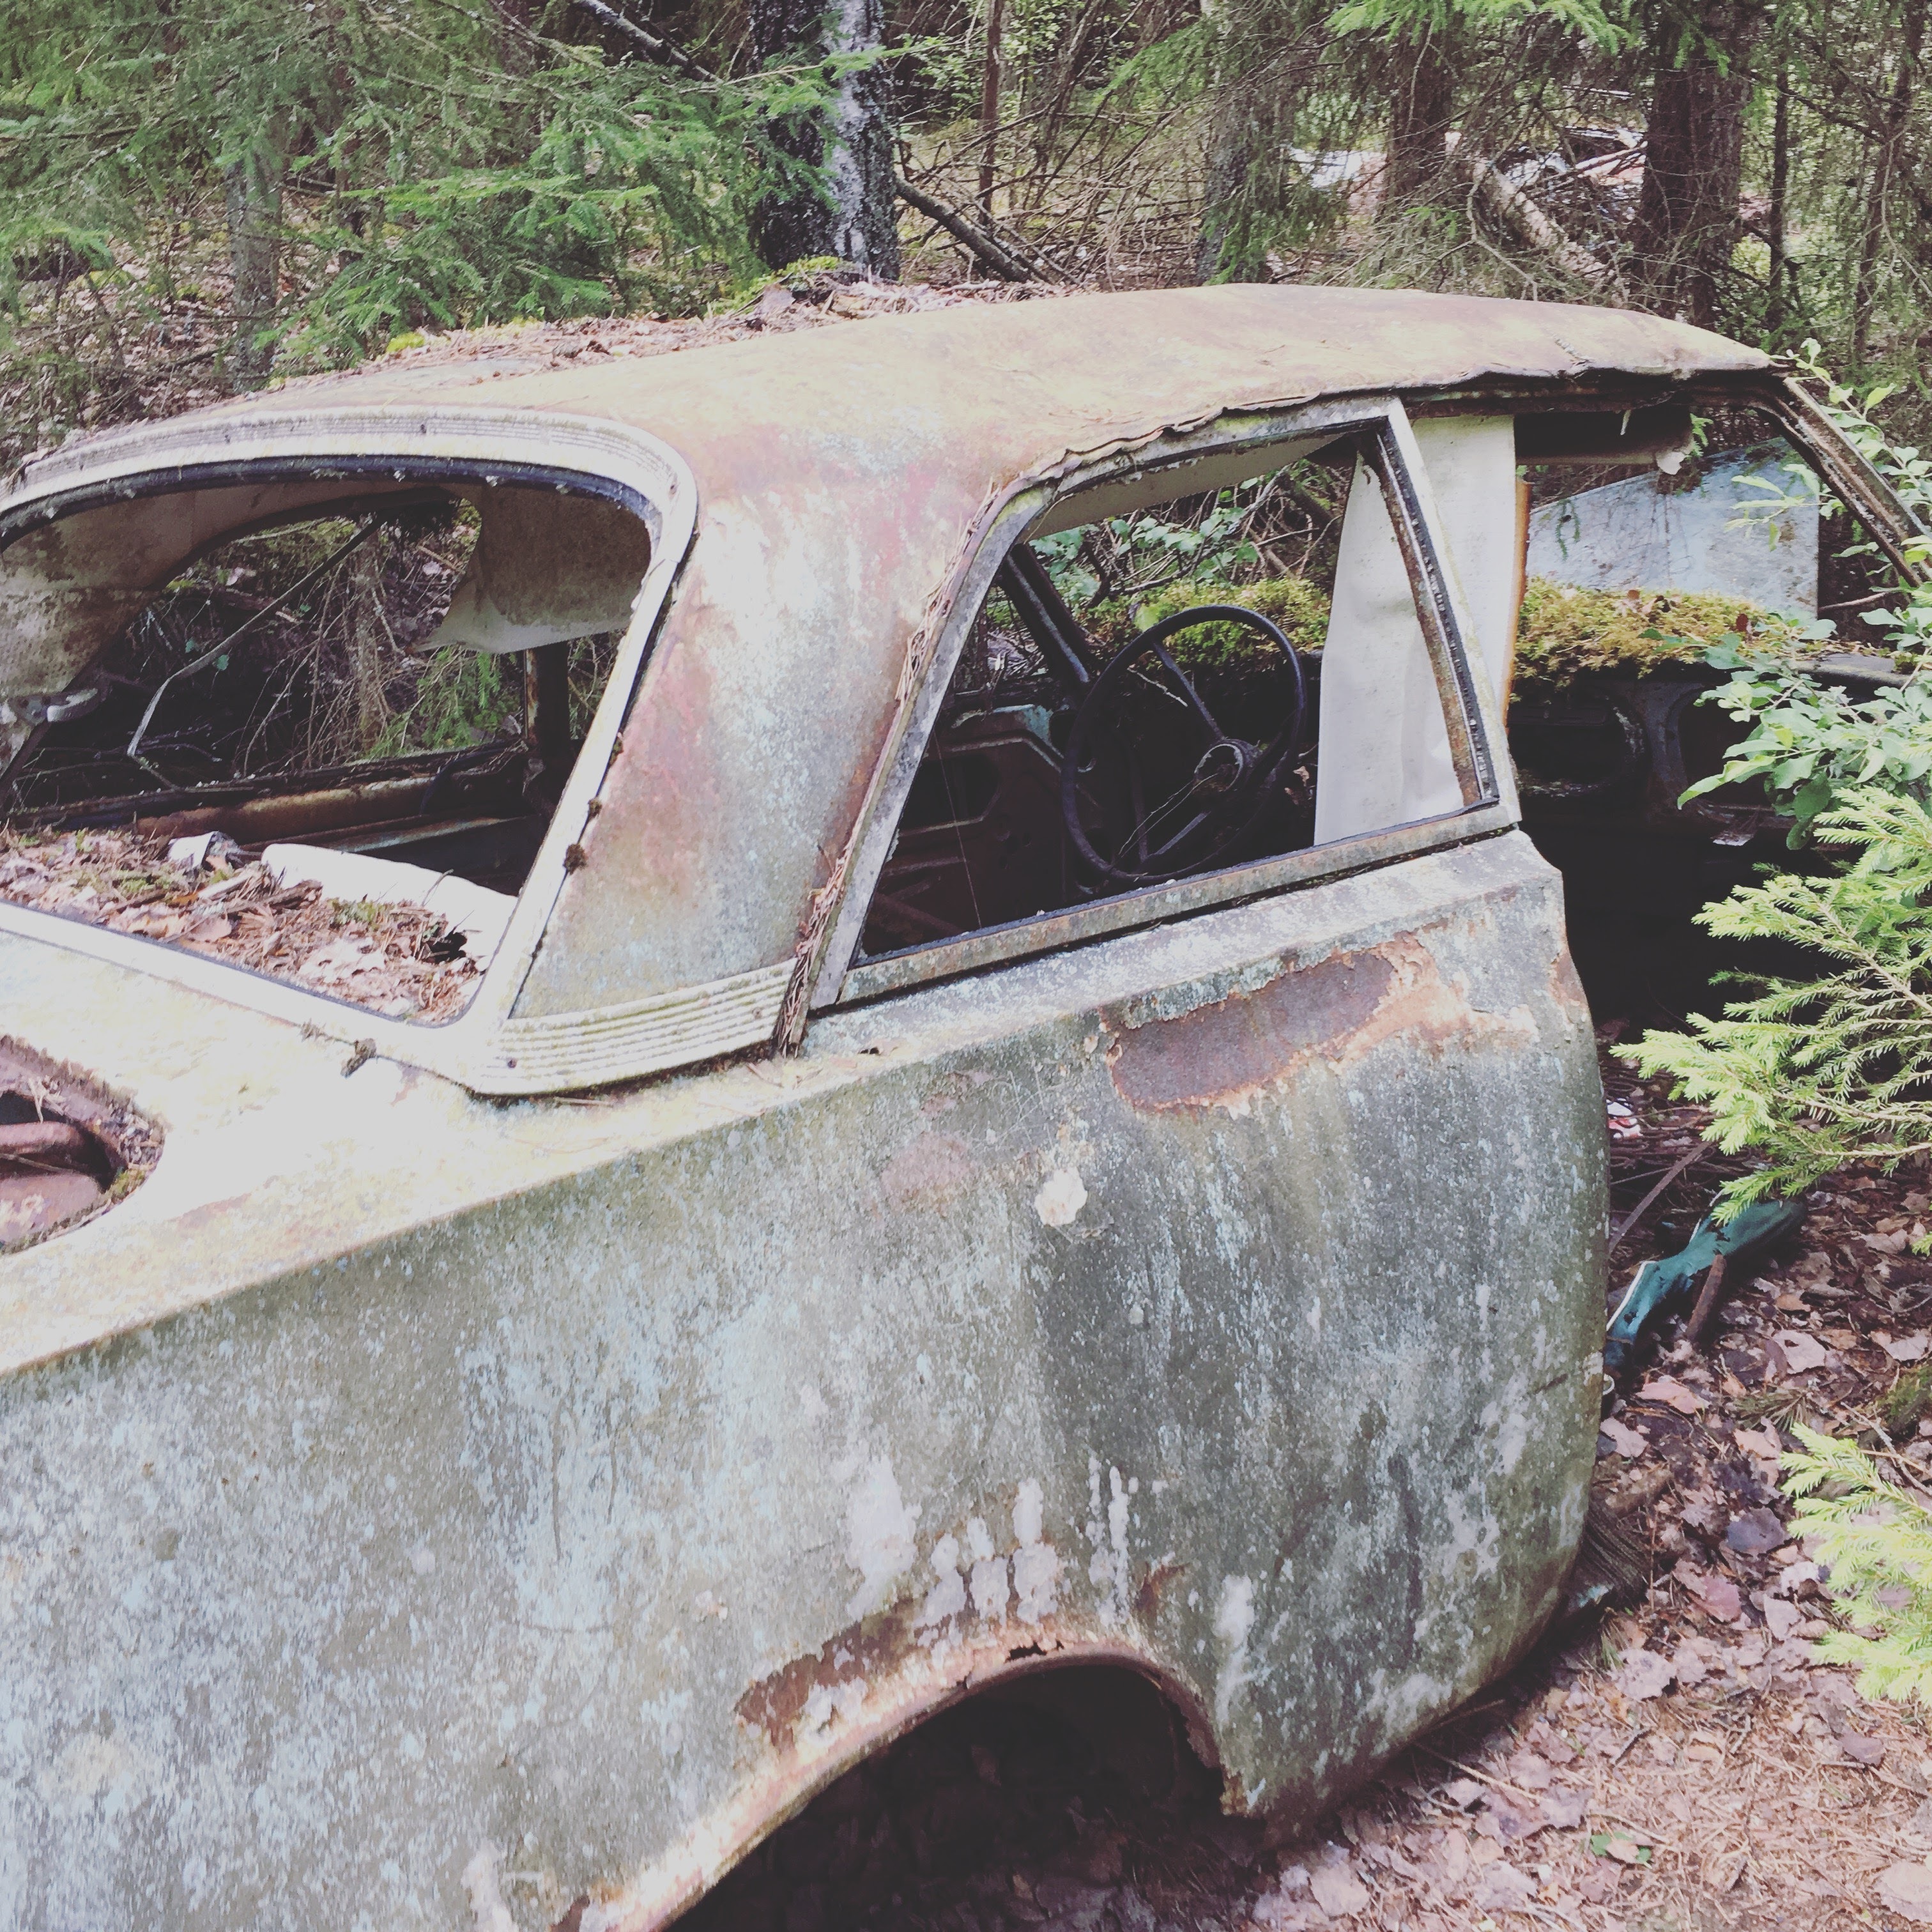
car, wheel, vehicle, vintage car, bumper, sedan, land vehicle, automobile make, automotive exterior, family car